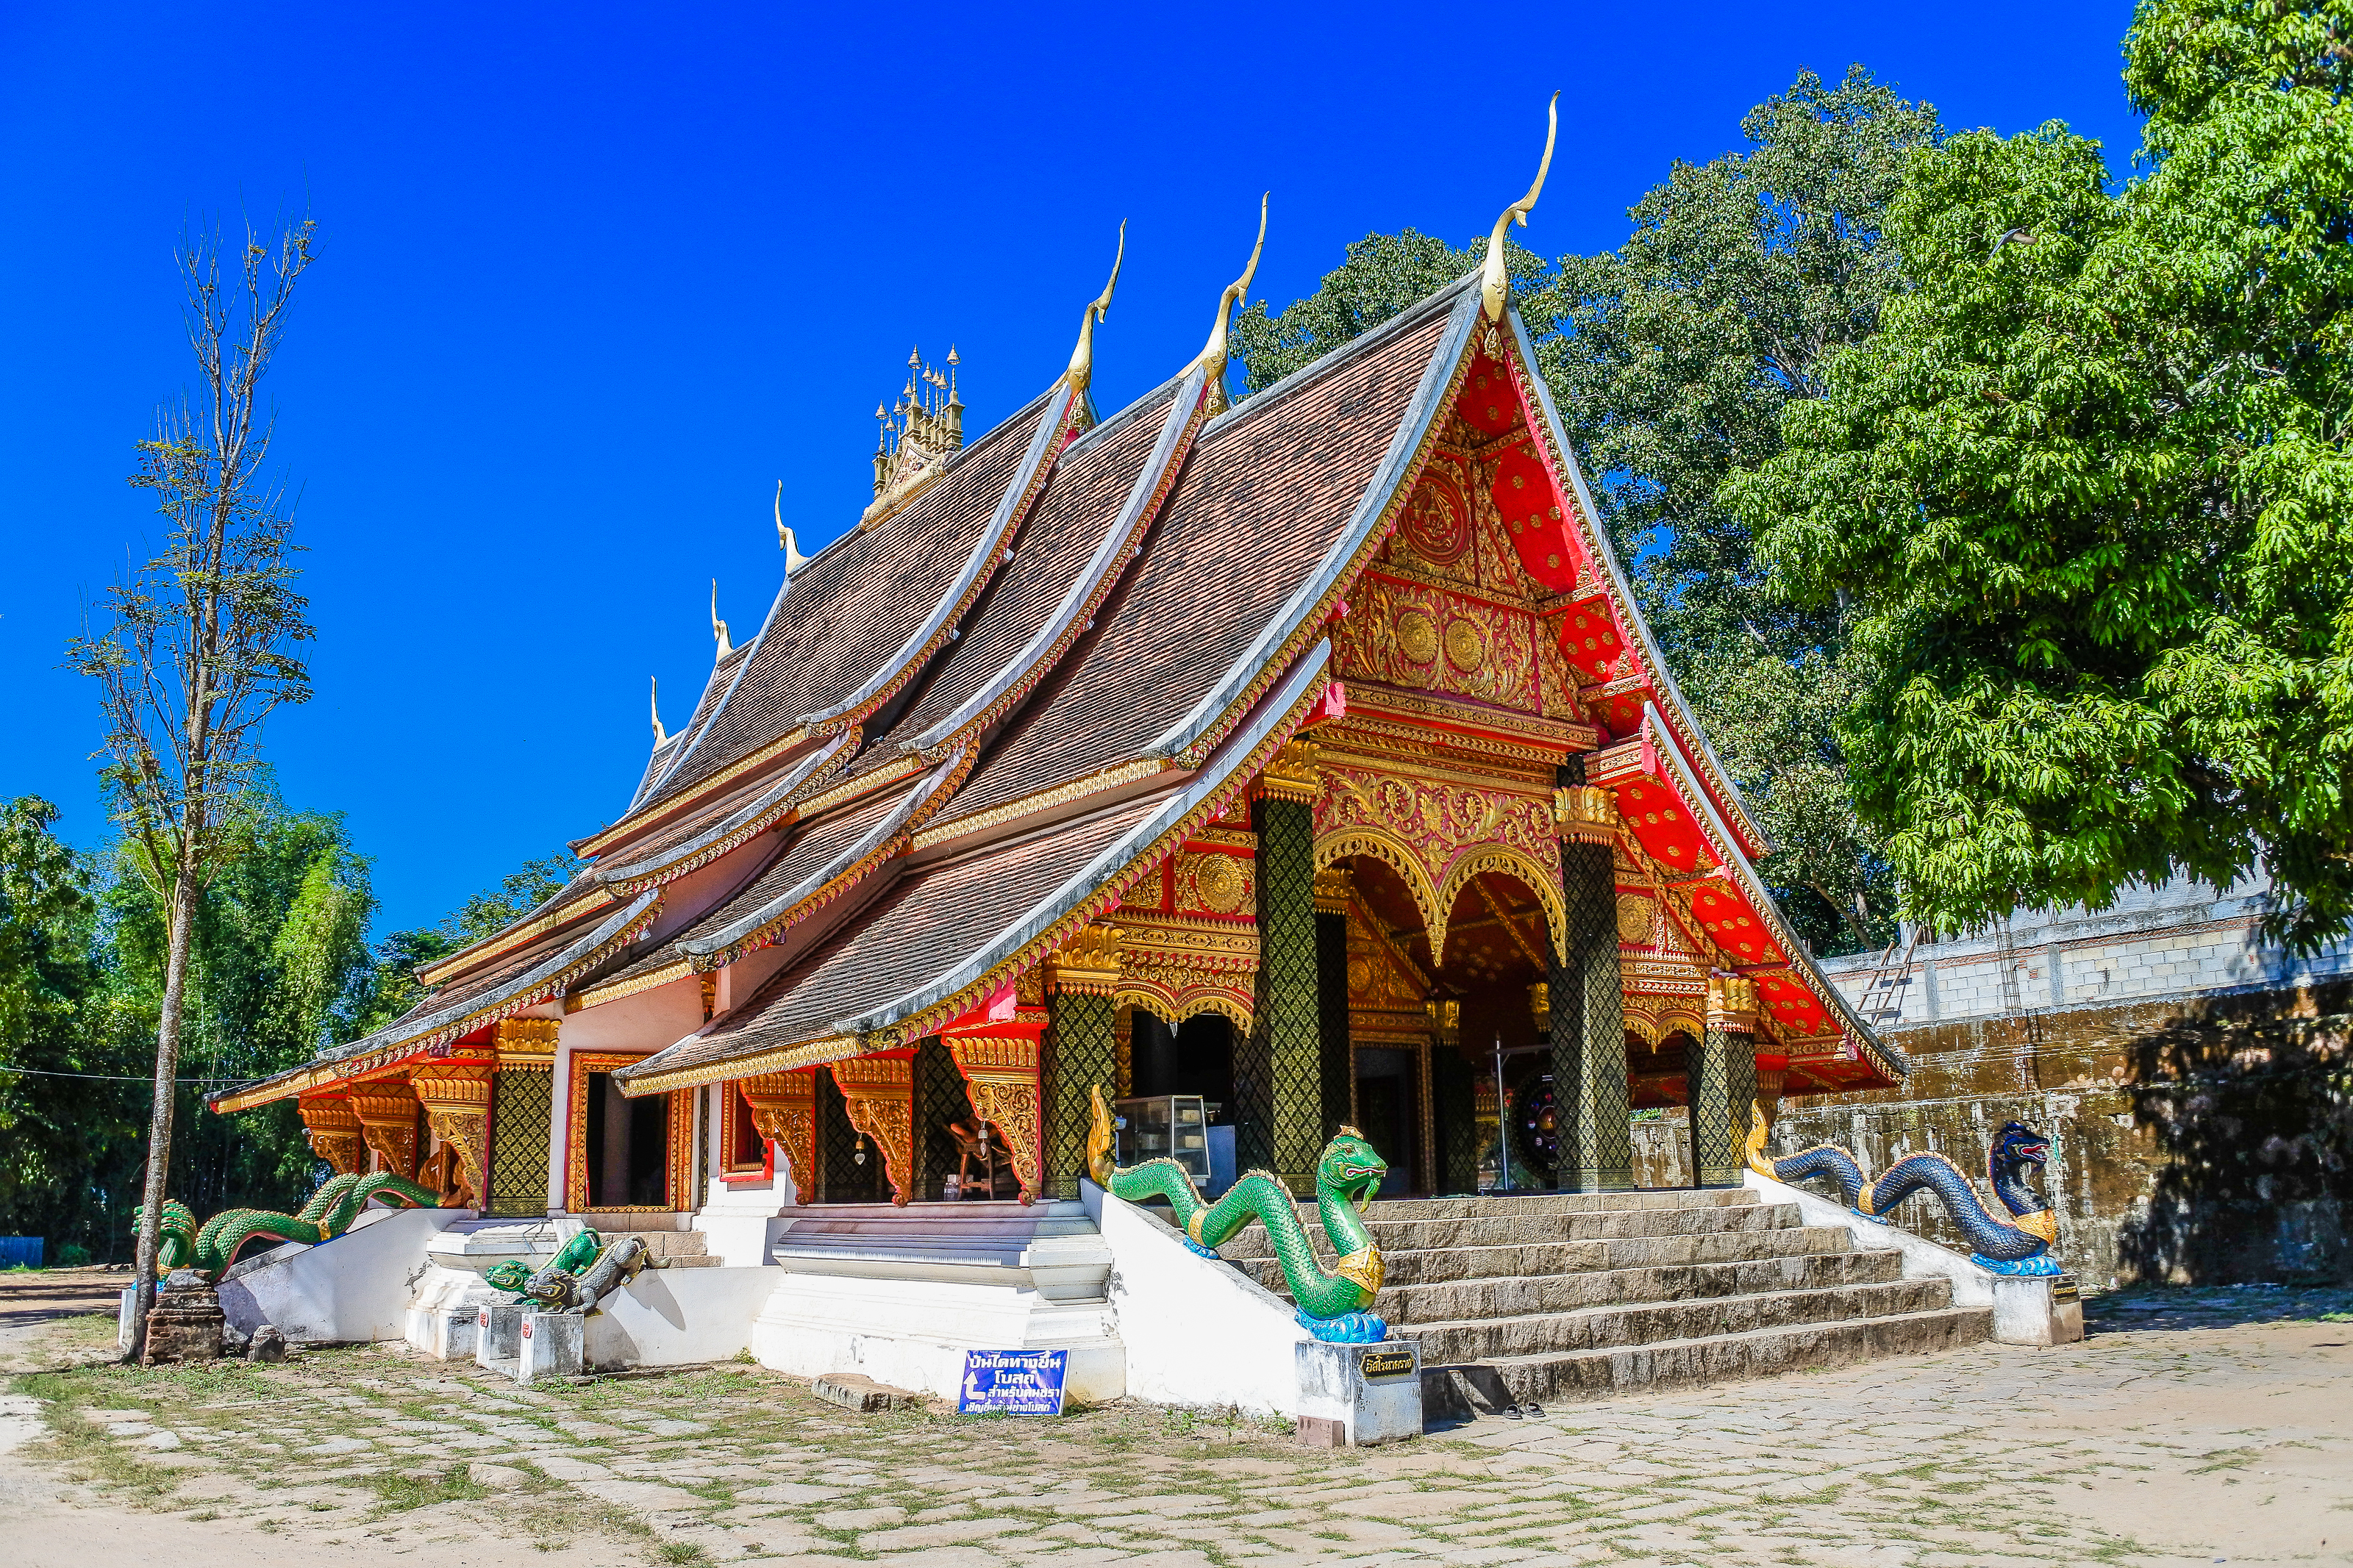
lanchang, tourism, luang prabang, building, loei, buddha, thailand, architecture, old, asia, asian, statue, thai, history, laos, wat, buddhism, ancient, religion, outdoor, culture, wooden, temple, travel, naga, place of worship, chinese architecture, shrine, japanese architecture, historic site, sky, hindu temple, tourist attraction, leisure